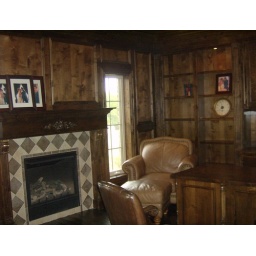
Custom woodwork and 'secret passage' door within this stunning library will be only one of the breathtaking aspects of the Estate.